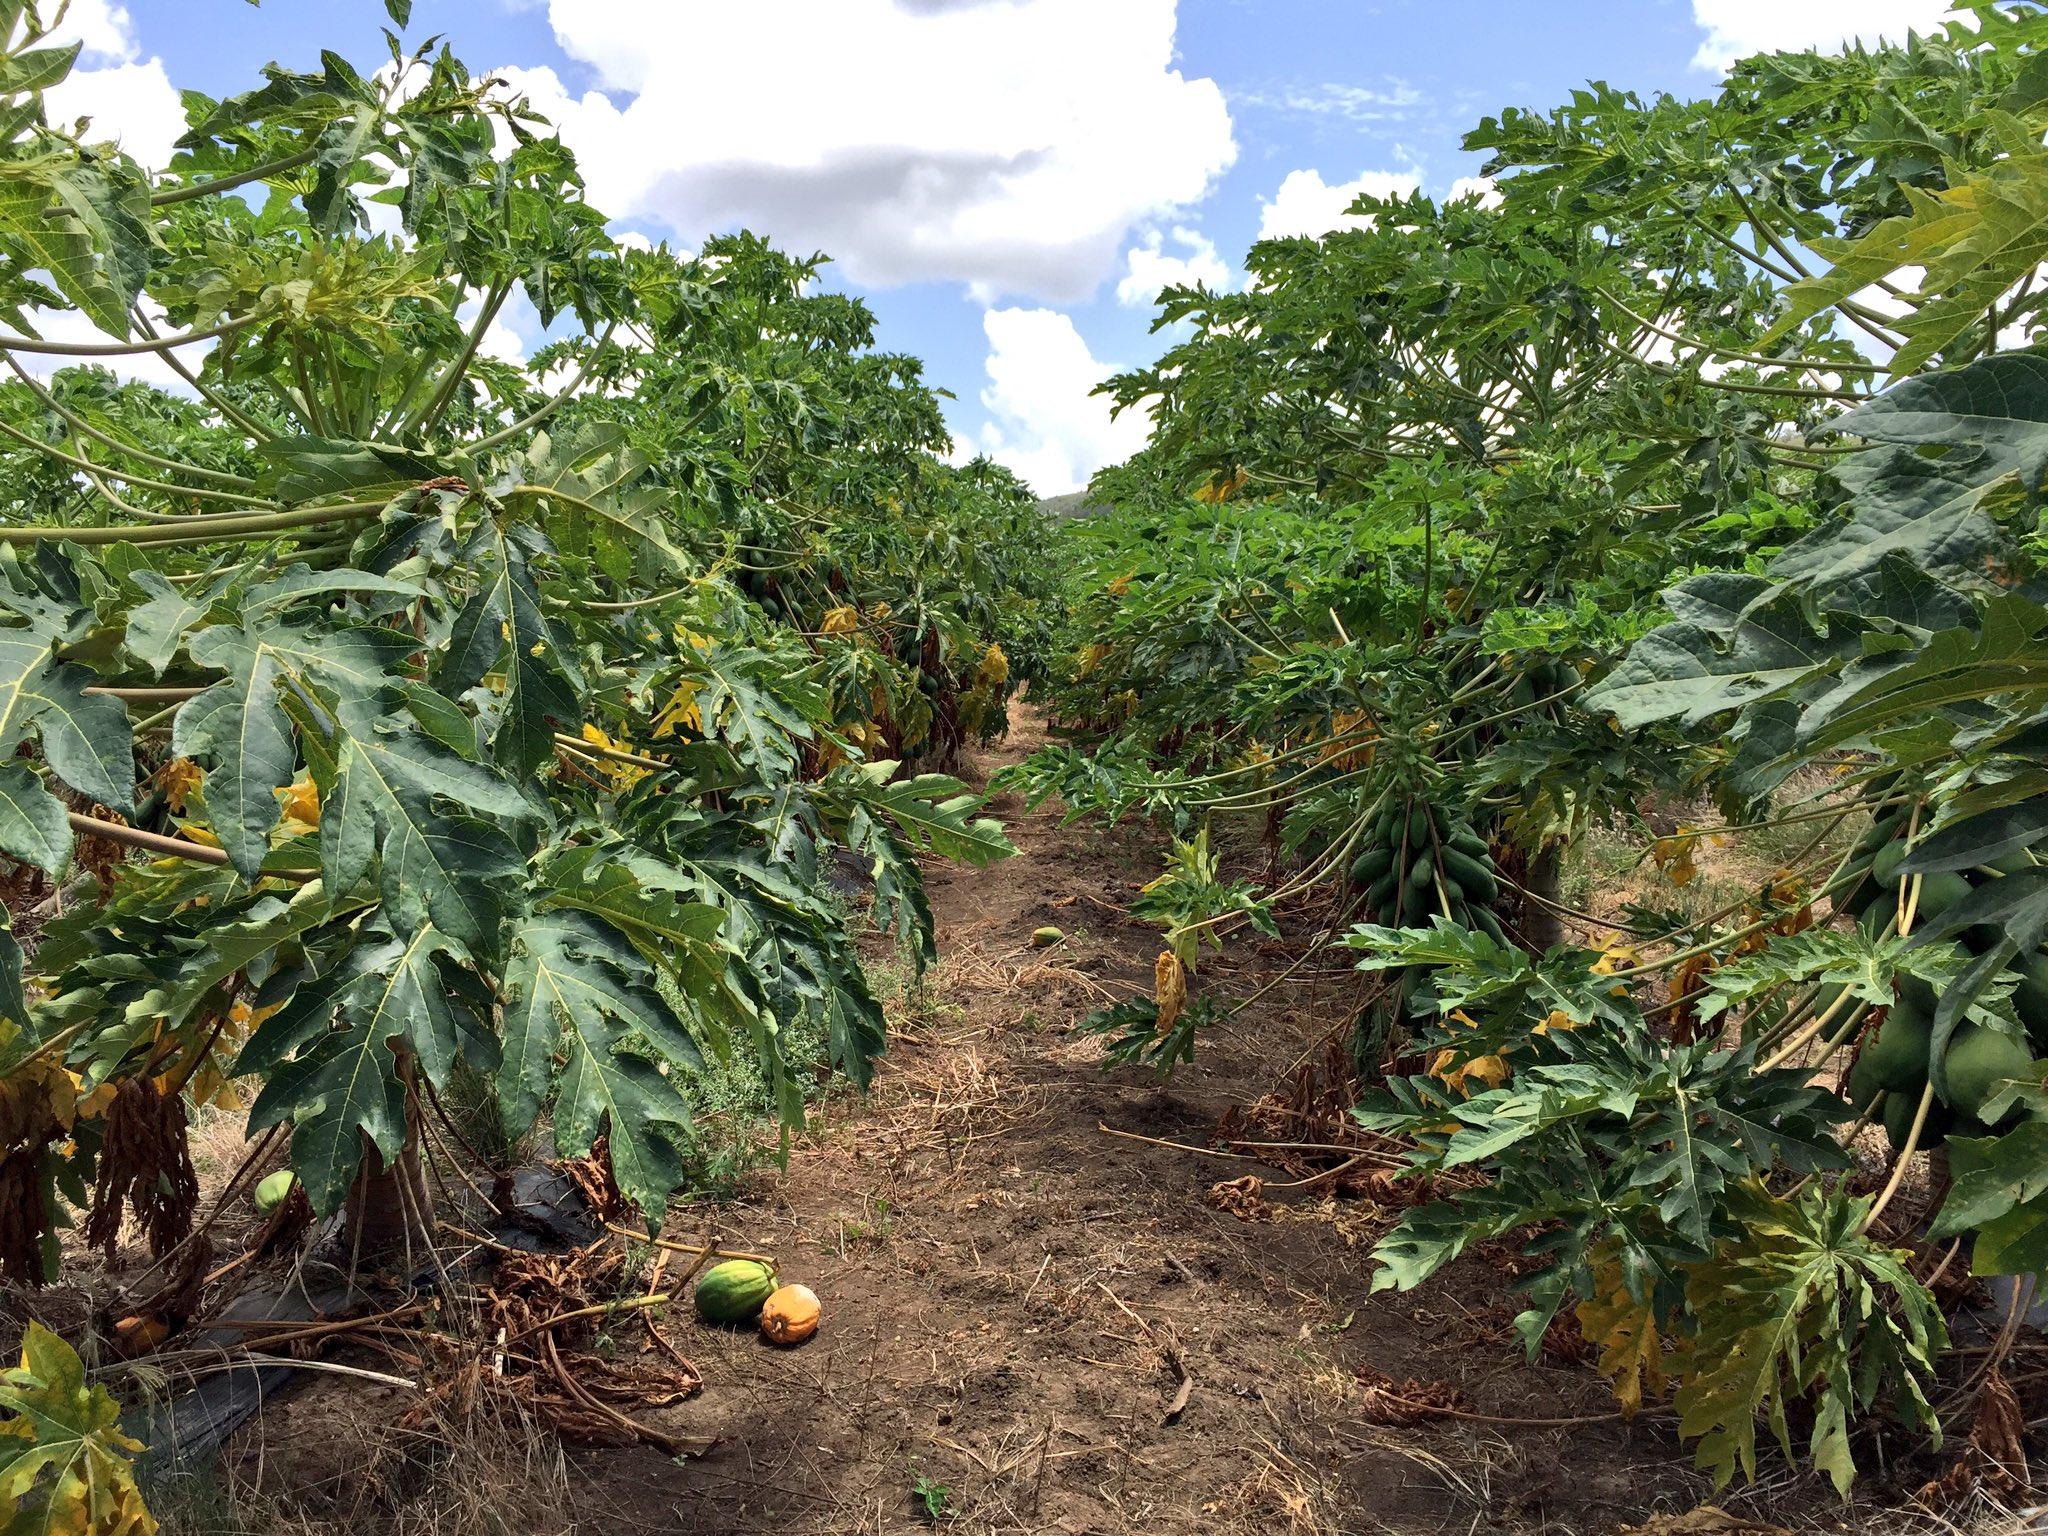
Shamba kubwa lenye mimea aina ya mipapai iliyozalisha matunda haya makubwa na mengine yakiwa yamedondoka chini kuashiria kuwa yameiva na kukomaa, tayari kuvunwa na kupelekwa sokoni au viwandani kwa ajili ya kutengenezea juisi.